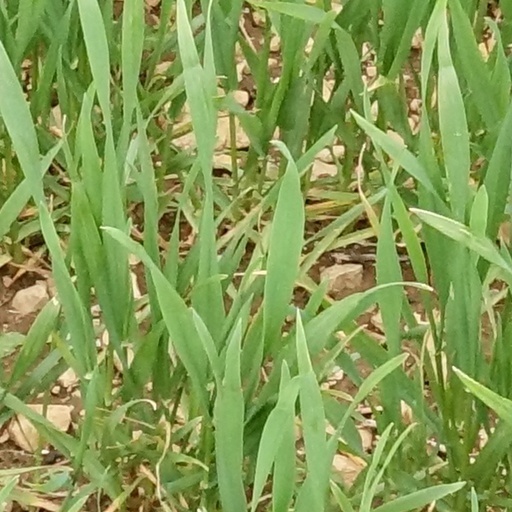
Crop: wheat